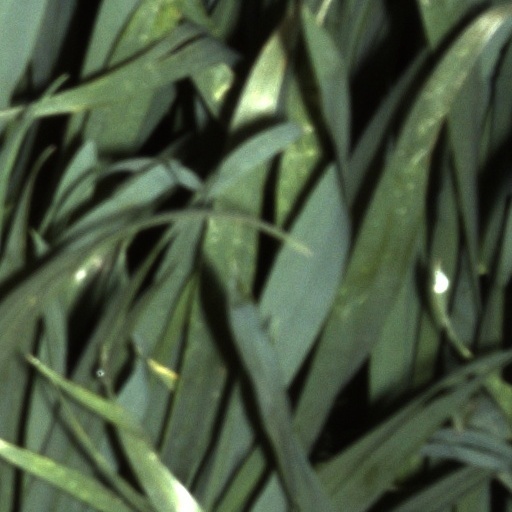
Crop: wheat